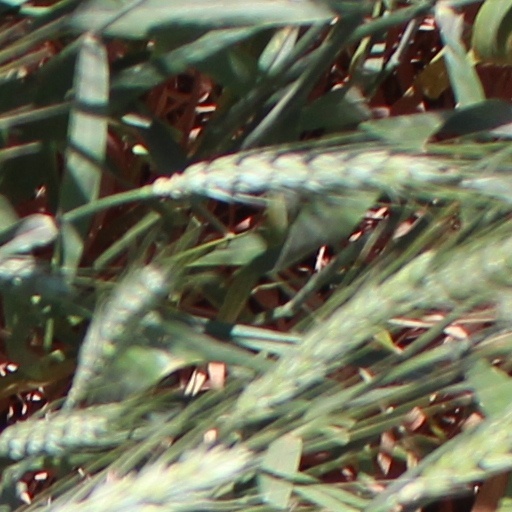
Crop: wheat